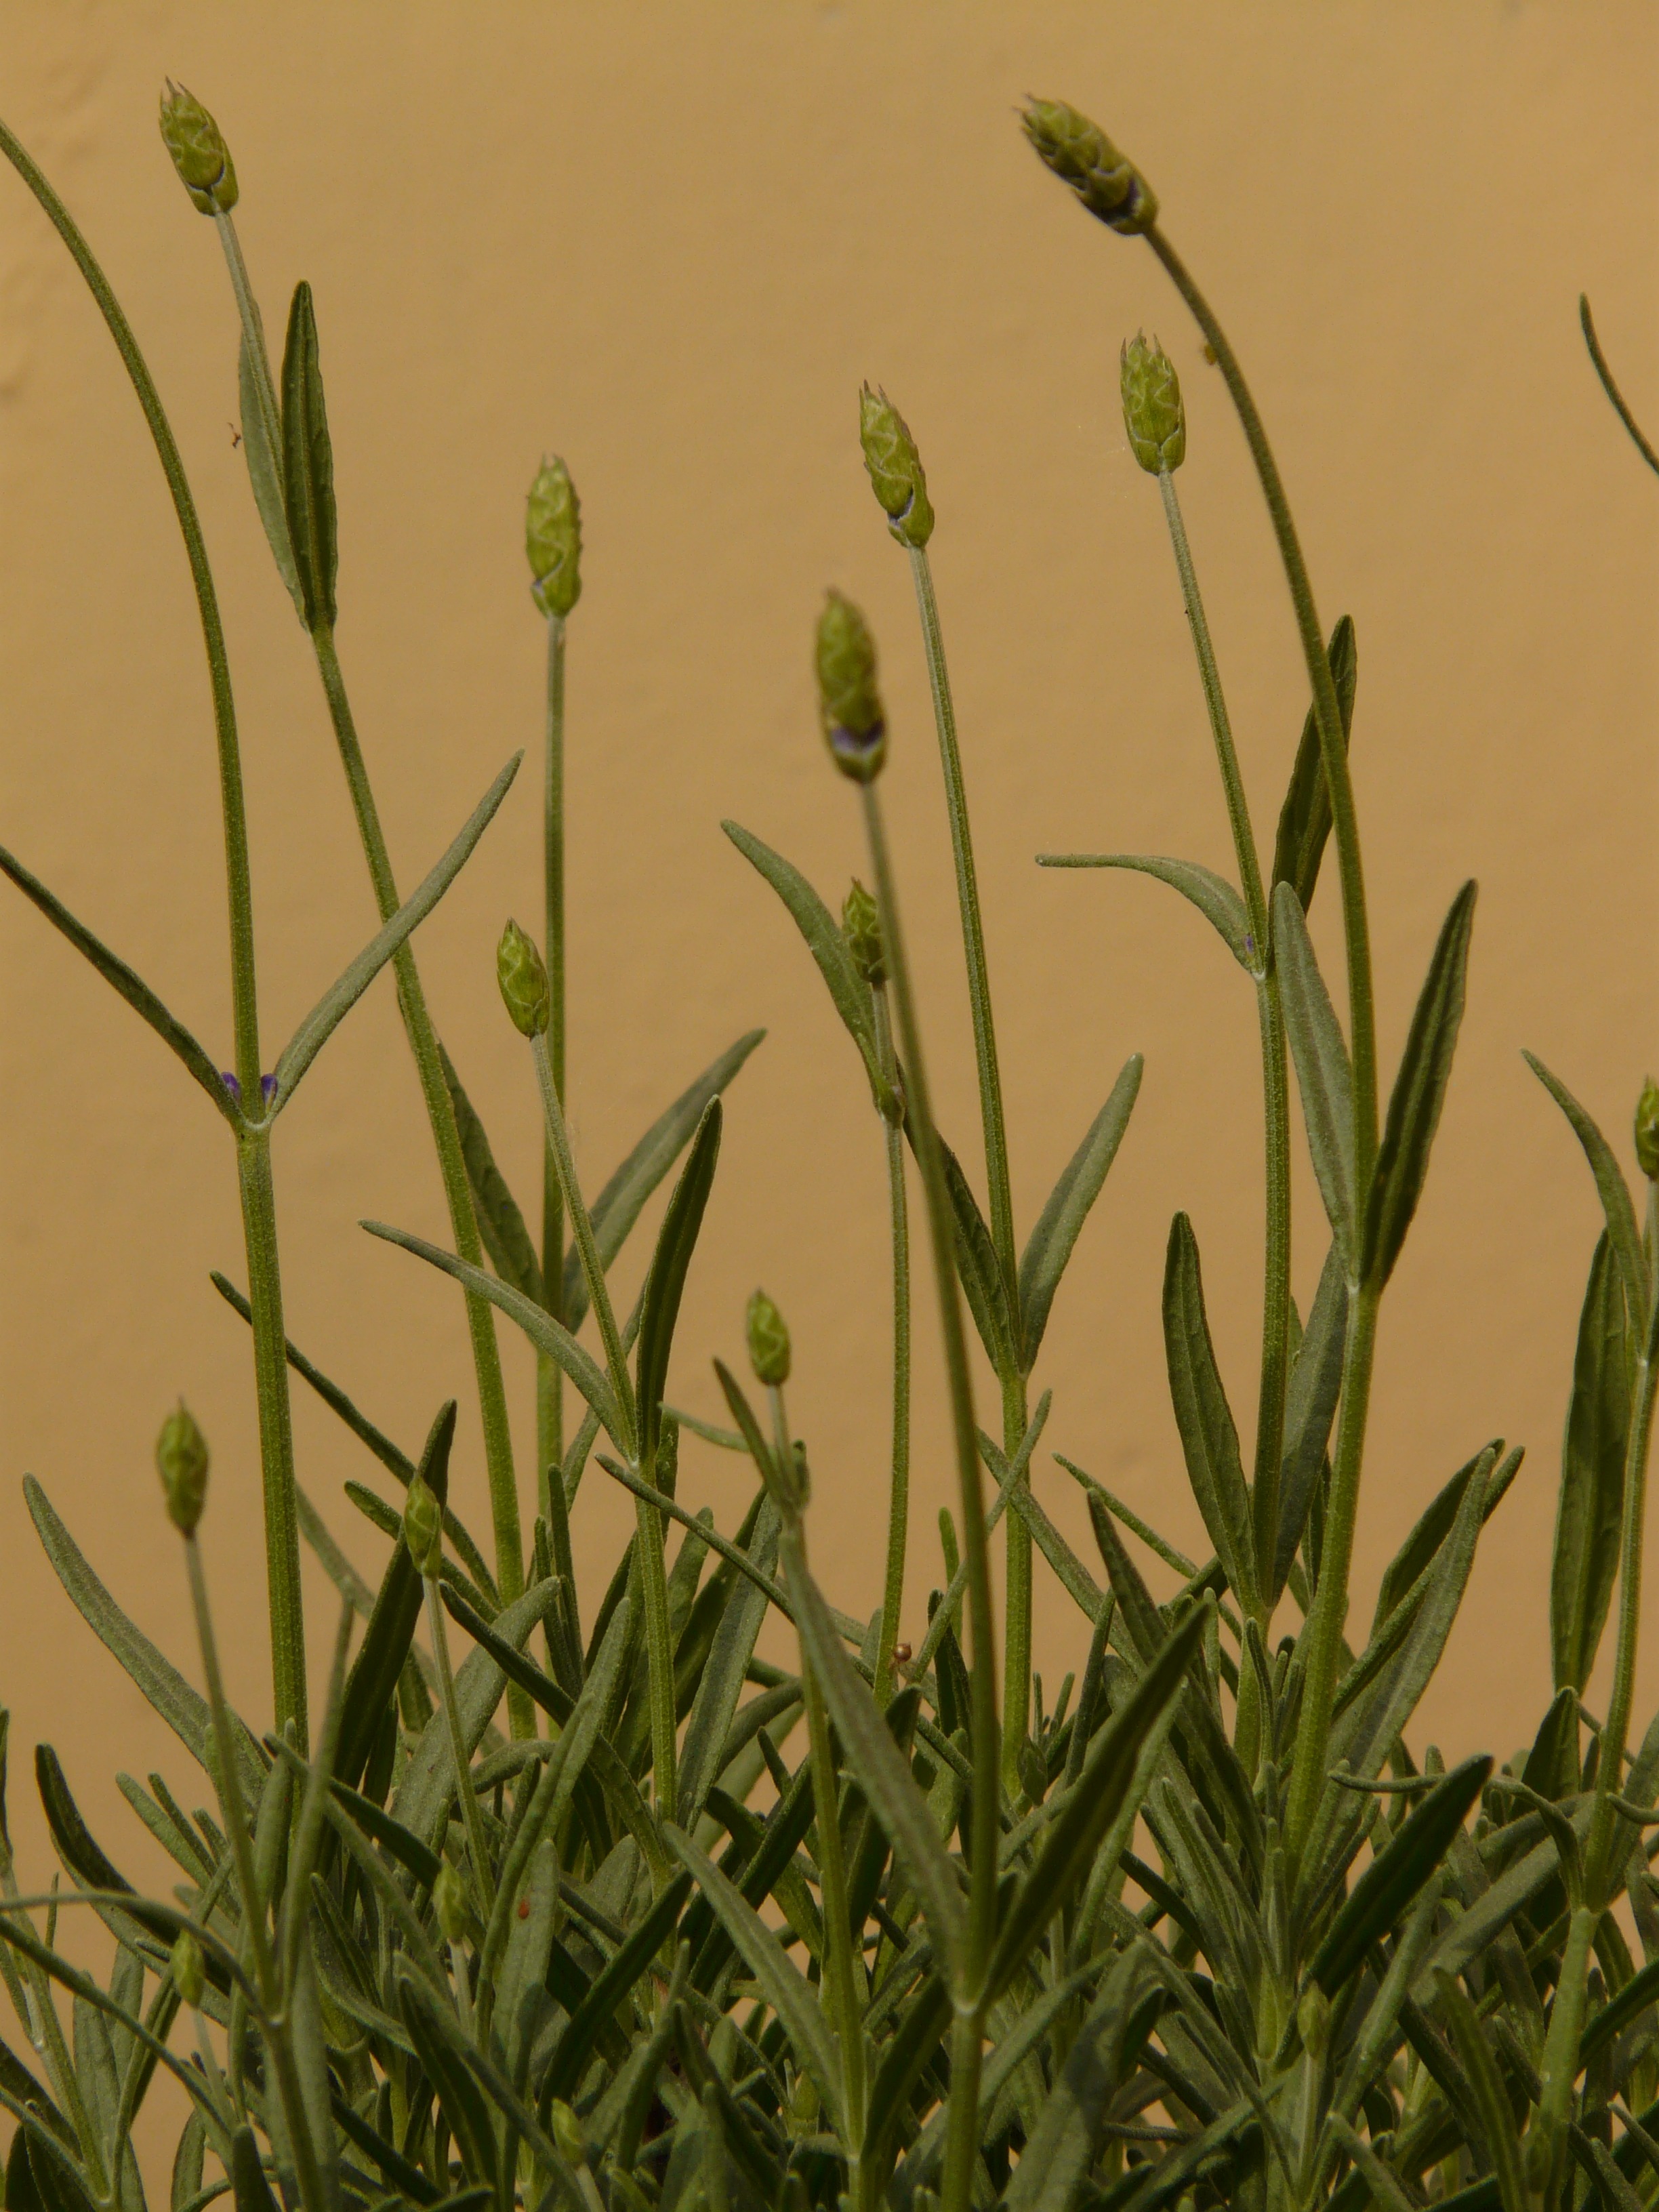
grass, plant, prairie, flower, herb, crop, botany, flora, lavender, wildflower, stalk, smell, bud, fragrance, aromatic, flowering plant, lamiaceae, essential oils, grass family, plant stem, land plant